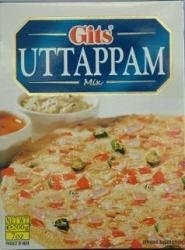
Item Name: Gits Uttappam Mix - 200g by Gits
Value: 7.05
Unit: Ounce

Price: 6.99